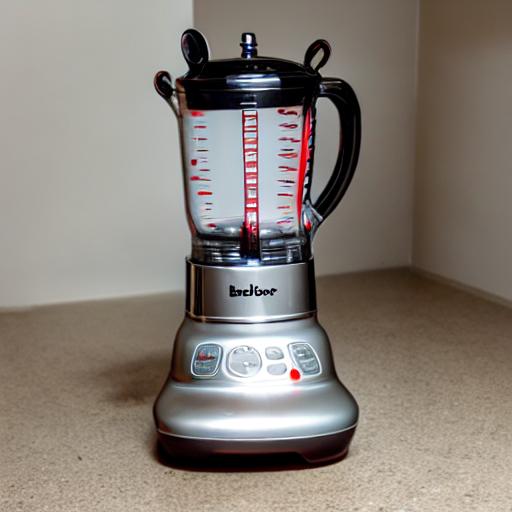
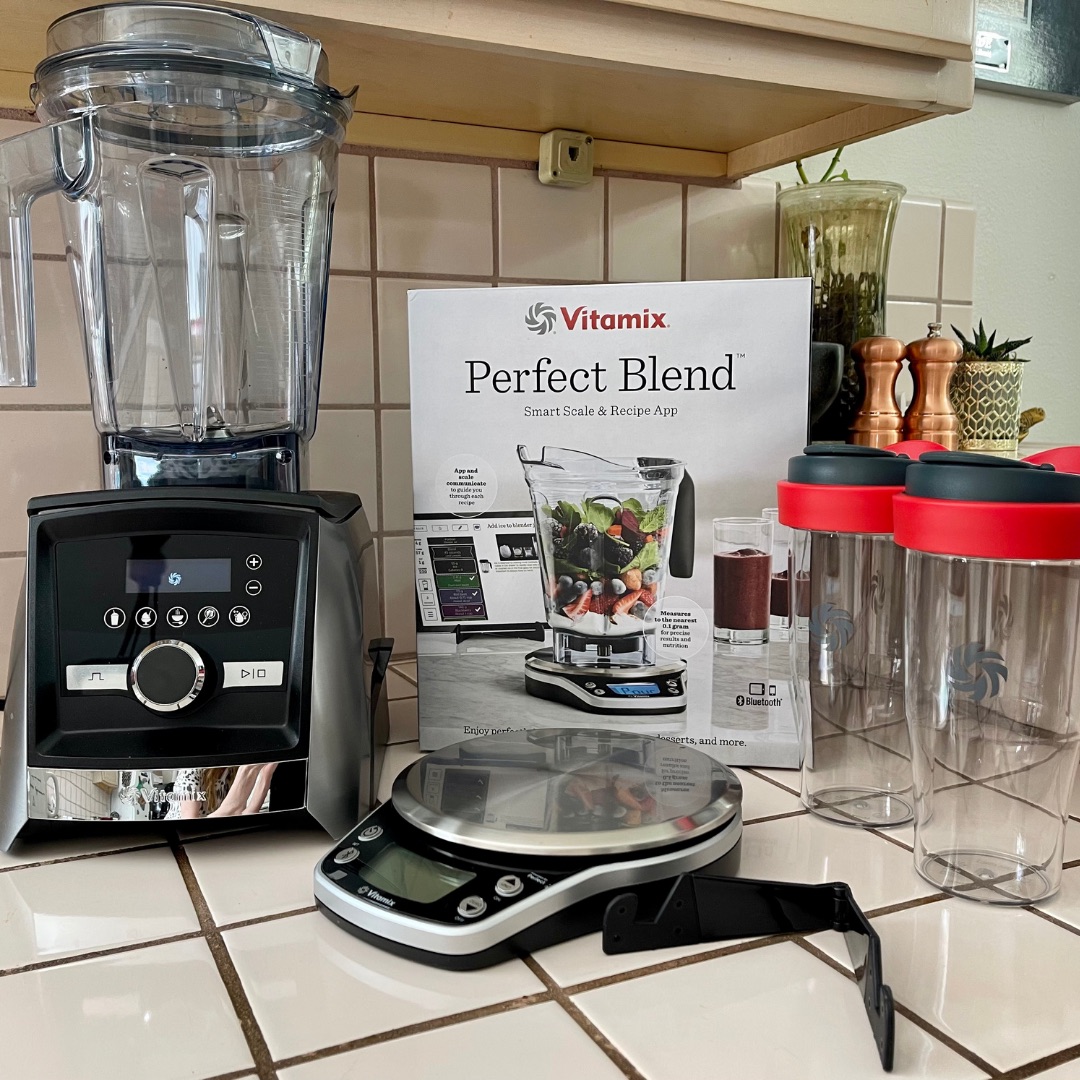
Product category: items_blender
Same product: no